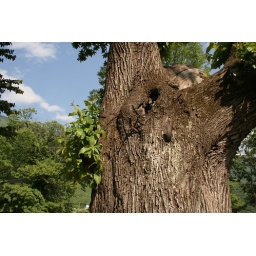
Vecchio castagno nei pressi del castello di Sasso Corbaro a Bellinzona.Old chestnut tree by the Sasso Corbaro castle in Bellinzona, Switzerland.